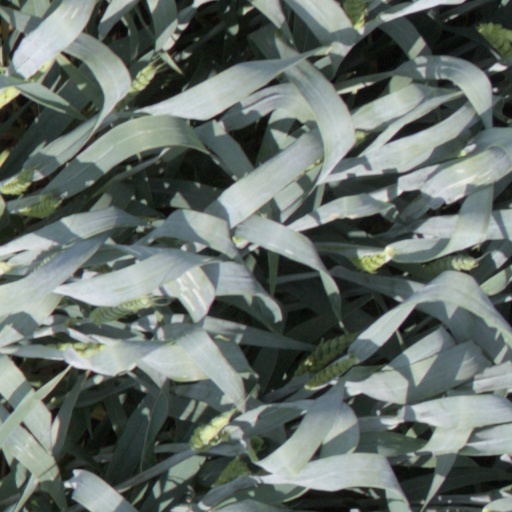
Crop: wheat